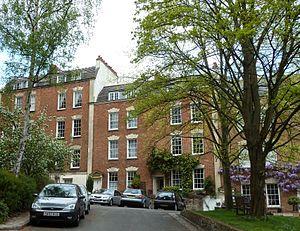
Thomas Beddoes est un médecin expérimentateur et vulgarisateur scientifique anglais. Professeur de médecine, il s'associa à d'autres scientifiques pour promouvoir l'usage des gaz comprimés, et espérait notamment en tirer un traitement de la tuberculose.